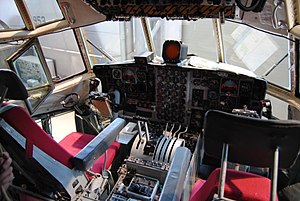
Lockheed Martin C-130 Hercules / Design og udvikling / Designfasen
C-130 Hercules cockpit. Flyet er udstillet i Norges Forsvarets flysamling Gardermoen
"Lockheed C-130 Hercules er et amerikansk firemotors turboprop militært transportfly designet og oprindeligt bygget af Lockheed. Flyet er i stand til at benytte uforberedte landingsbaner for start og landing, og var oprindeligt designet til troppetransport, evakuering af tilskadekomne, og almindelig godstransport. Det alsidigt anvendelige flystel er blevet benyttet i et stort antal andre roller, Blandt andet som ""gunship"", til at aflevere faldskærmstropper, til search and rescue, til at understøtte videnskabelig forskning, udføre vejrrekognoscering, som tankfly til lufttankning og luftbrandslukning, og til farvandsovervågning. Det er i øjeblikket det primære taktiske transportfly for et stort antal militære styrker verden over; flyet er i tjeneste i over 60 lande. Der findes mere end 40 varianter af Hercules, heriblandt en civil version som bliver markedsført som Lockheed L-100.